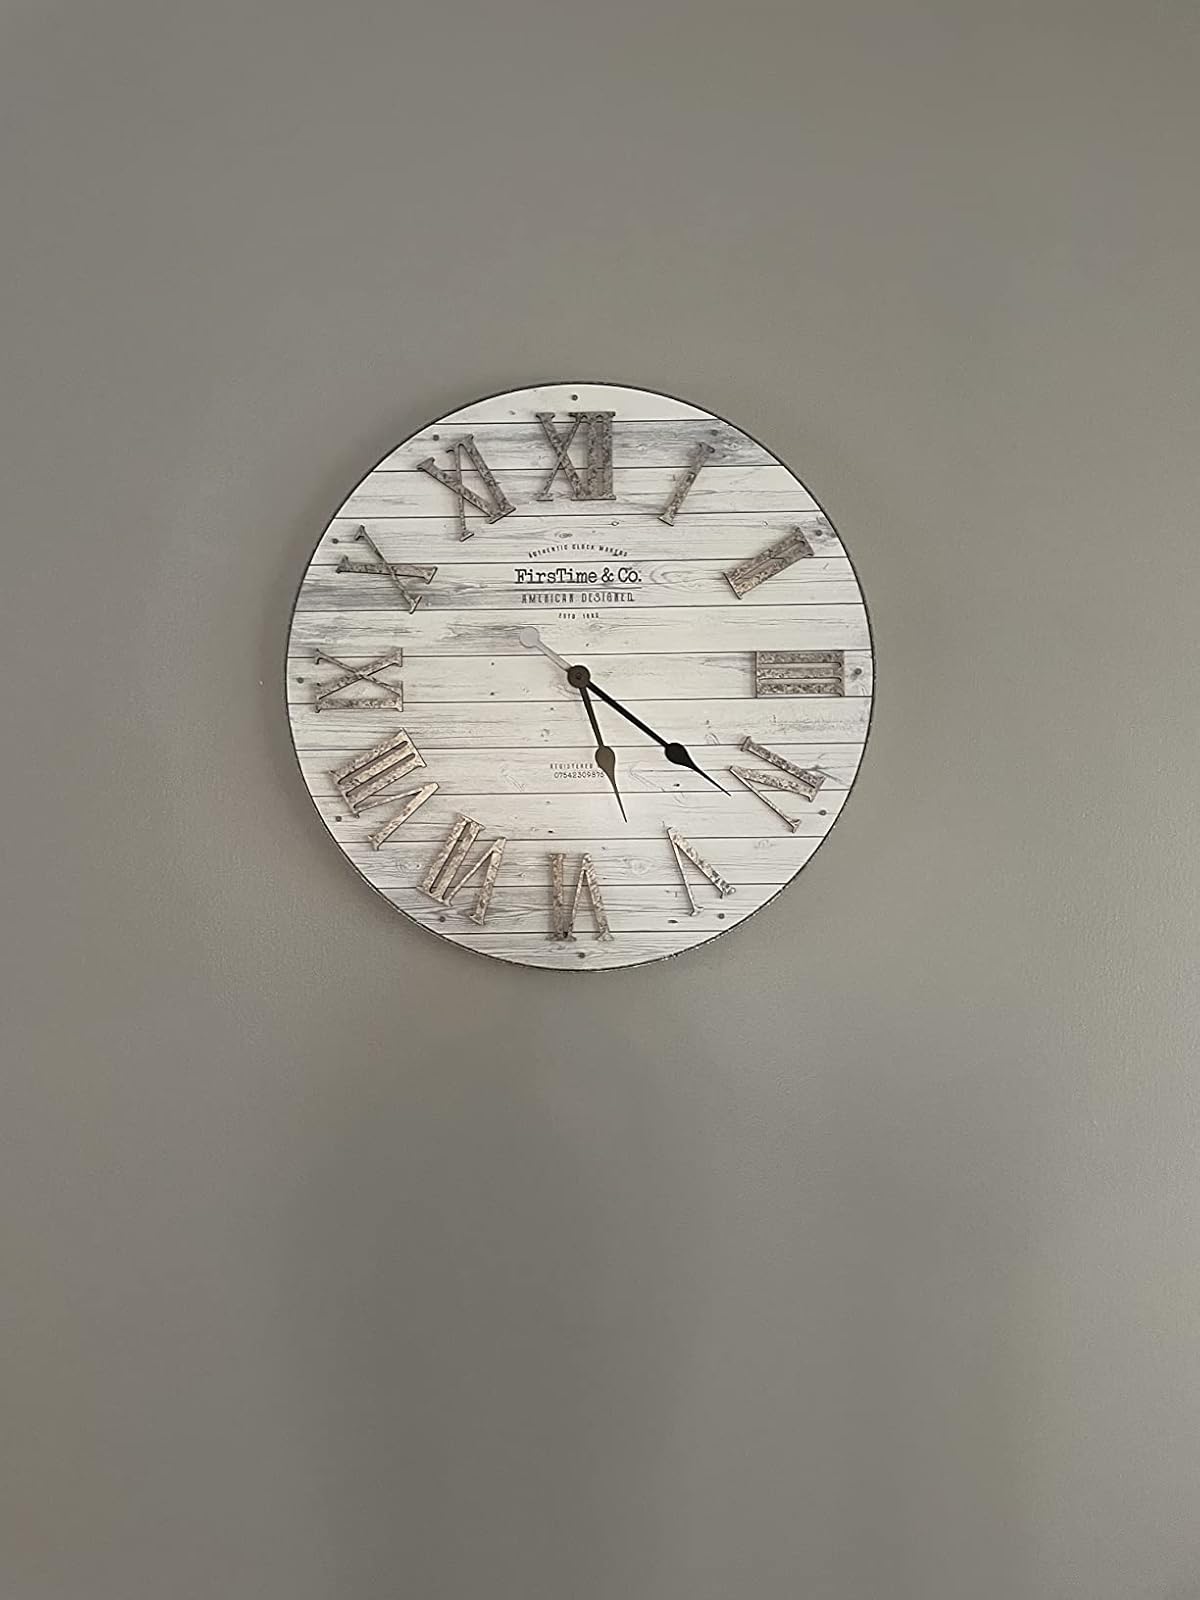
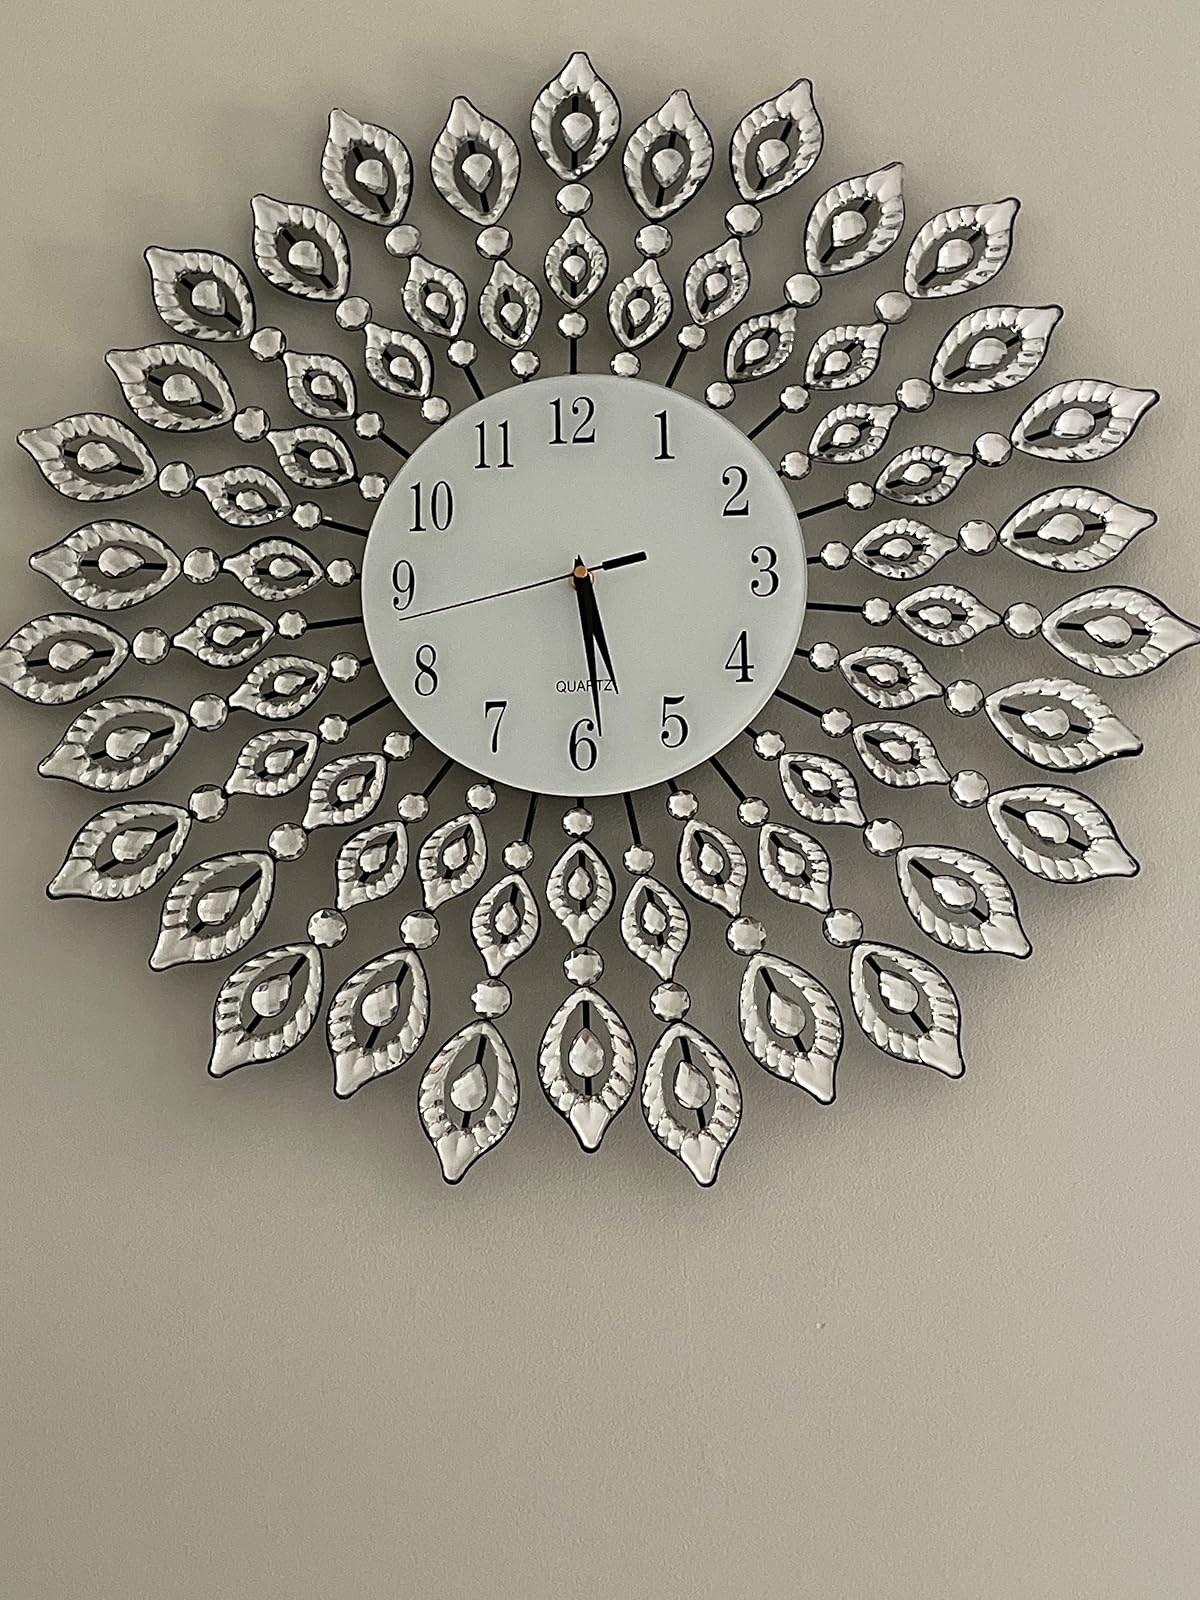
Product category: clock
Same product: no